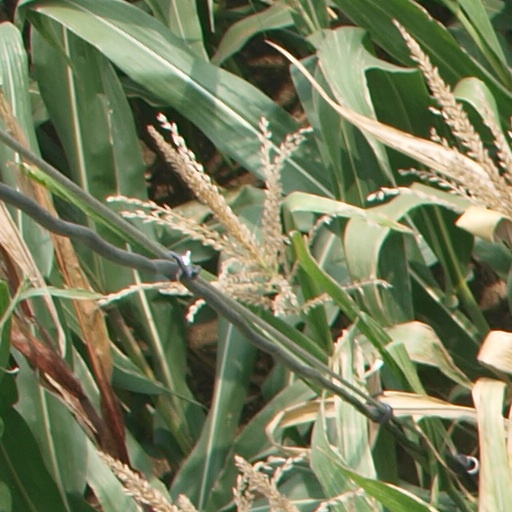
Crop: maize; corn